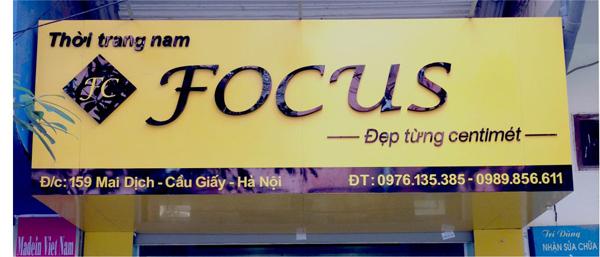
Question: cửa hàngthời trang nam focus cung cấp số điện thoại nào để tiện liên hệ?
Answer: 0976135358 hoặc 0989856611